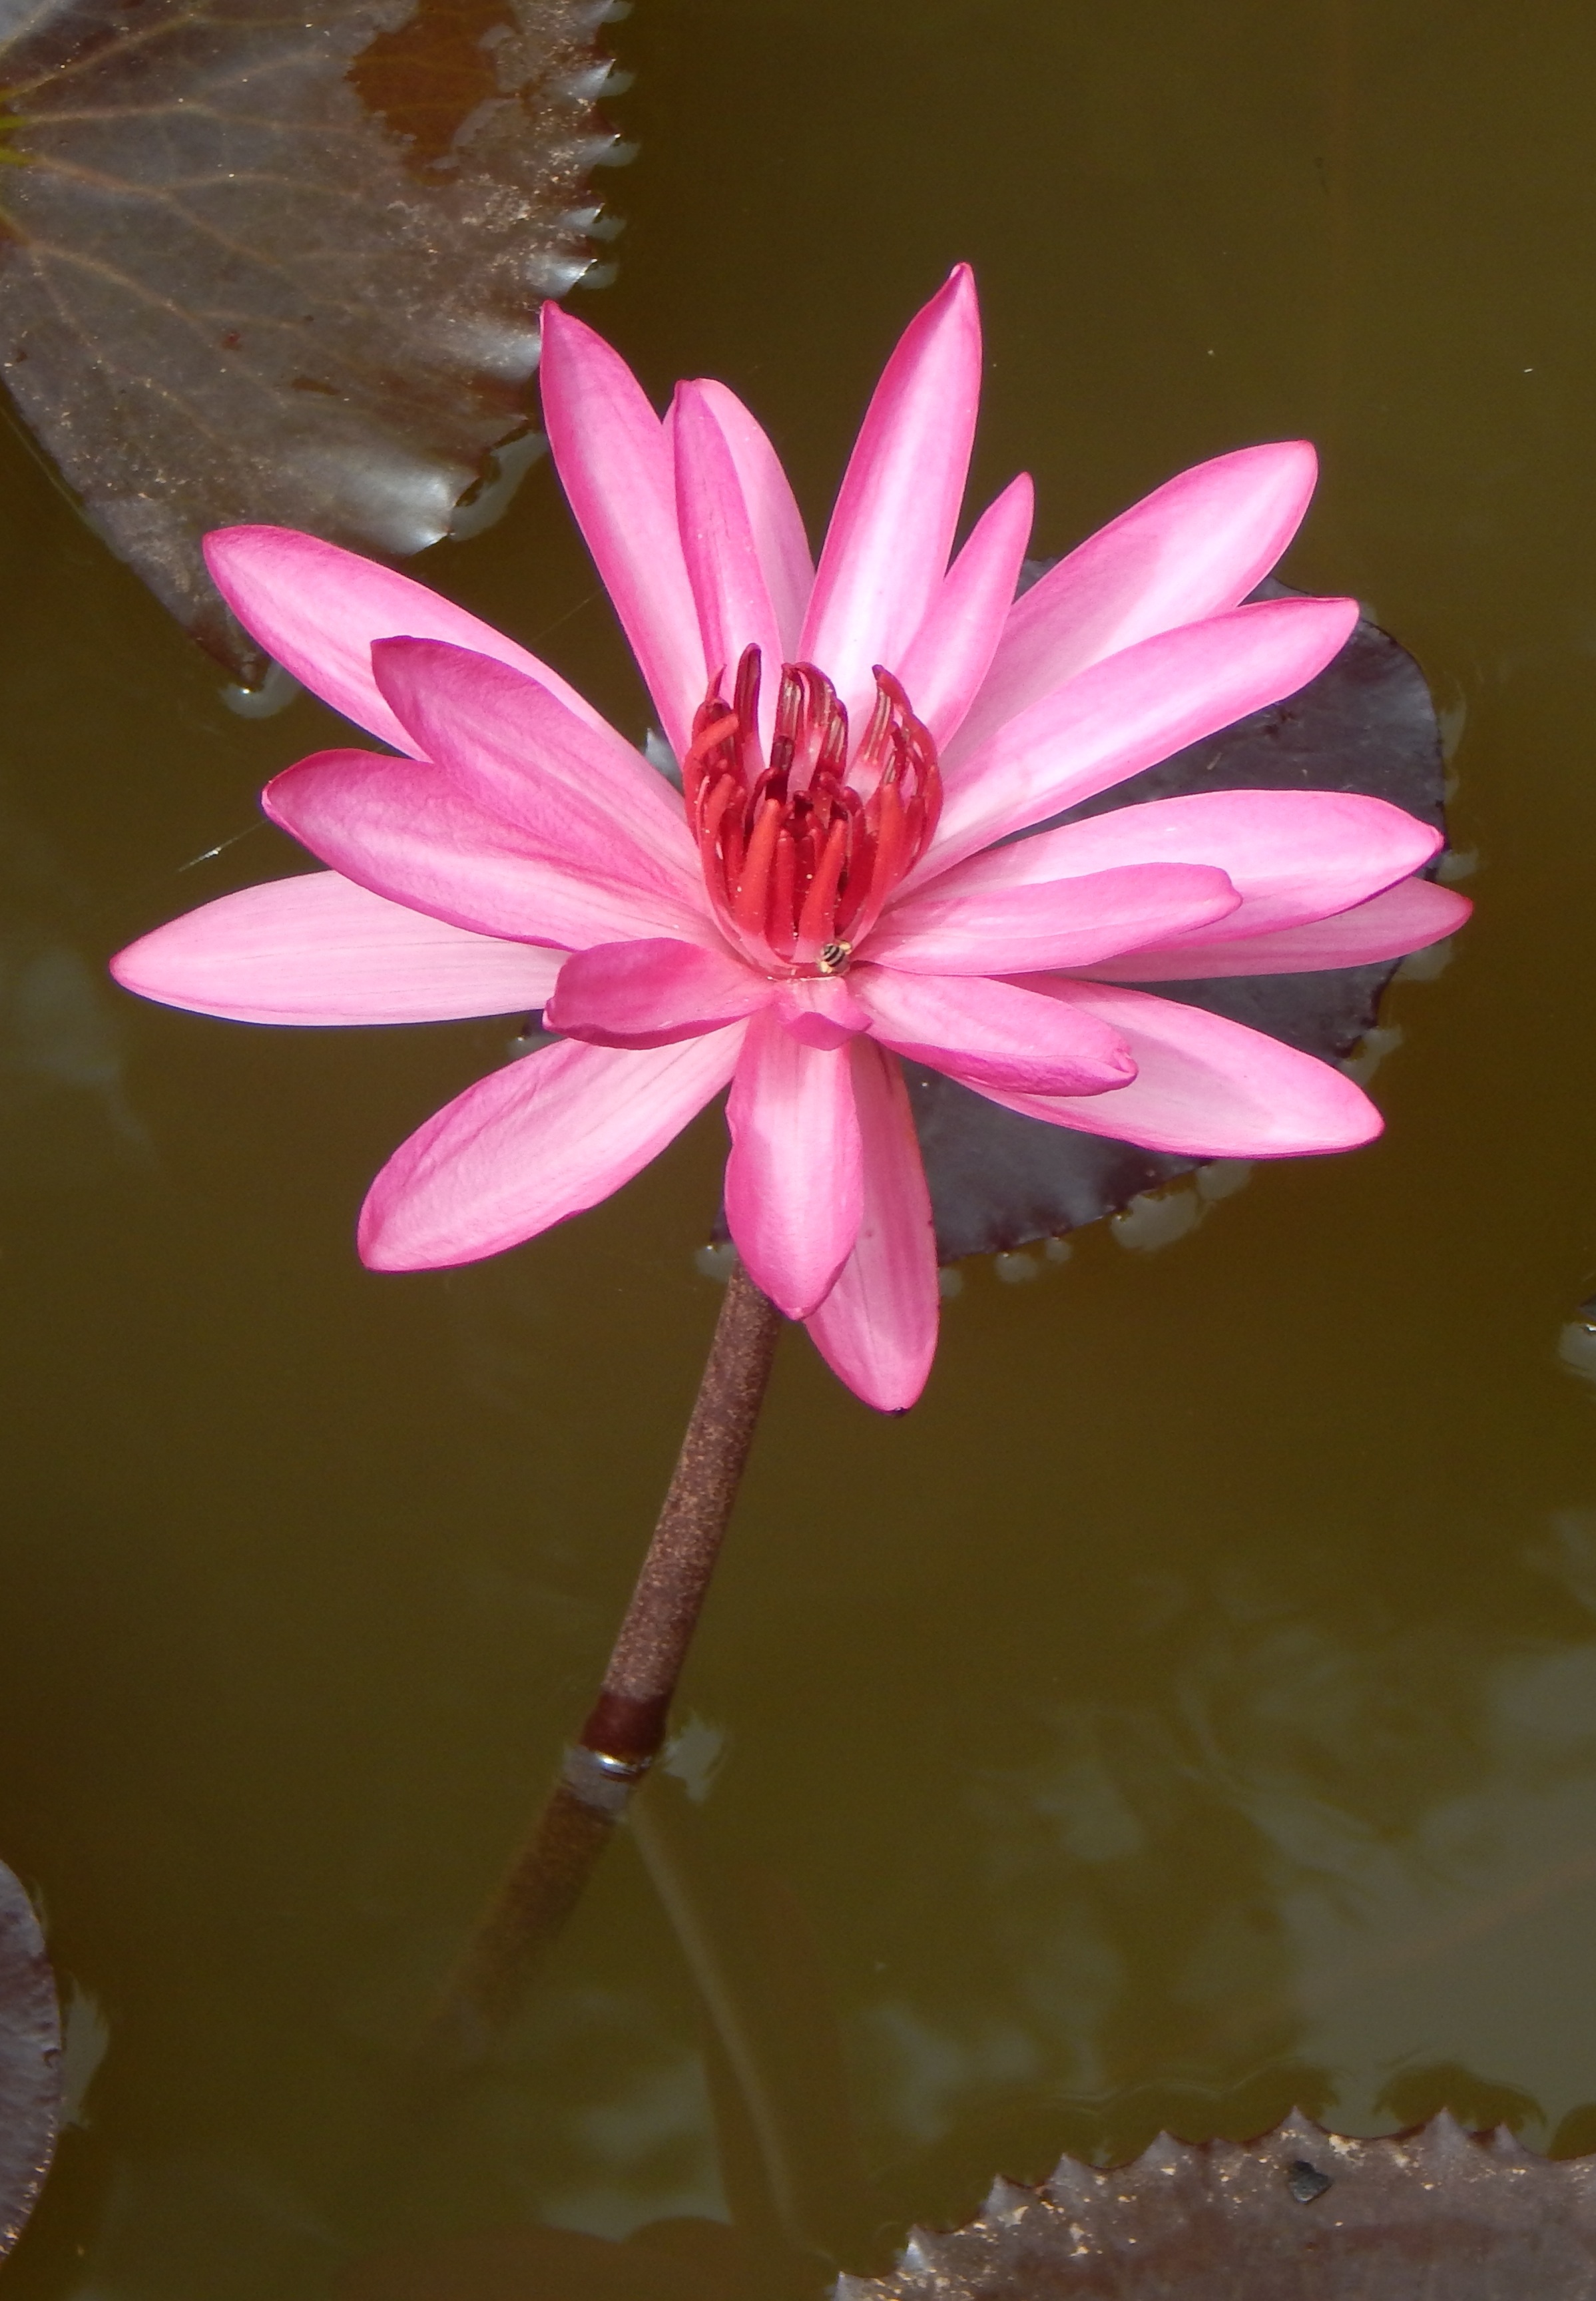
water, nature, outdoor, blossom, plant, photography, leaf, flower, petal, bloom, pond, botany, blooming, aquatic, garden, pink, dharwad, flora, water lily, close up, nymphaeaceae, india, lily, waterlily, macro photography, flowering plant, red water lily, lal shapla, lal kamal, raktakamal, nilofar, nymphaea rubra, nymphaea rosea, leuconymphaea rubra, nymphaea magnifica, land plant